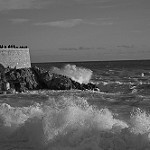
Label: B & W